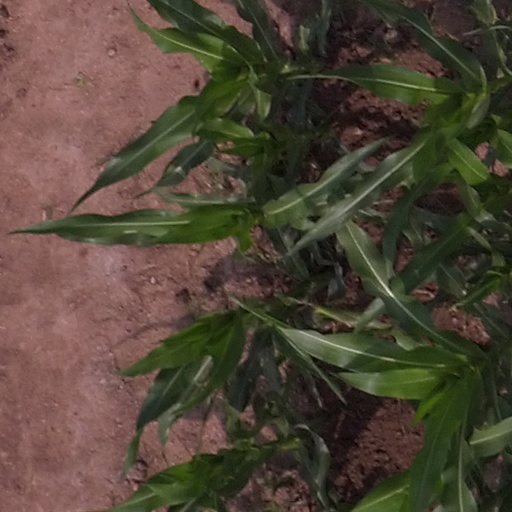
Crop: maize; corn